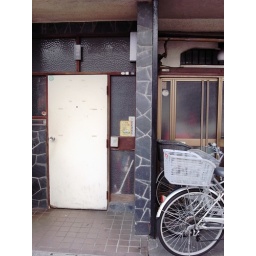
The door of old house in Tokyo somewhere